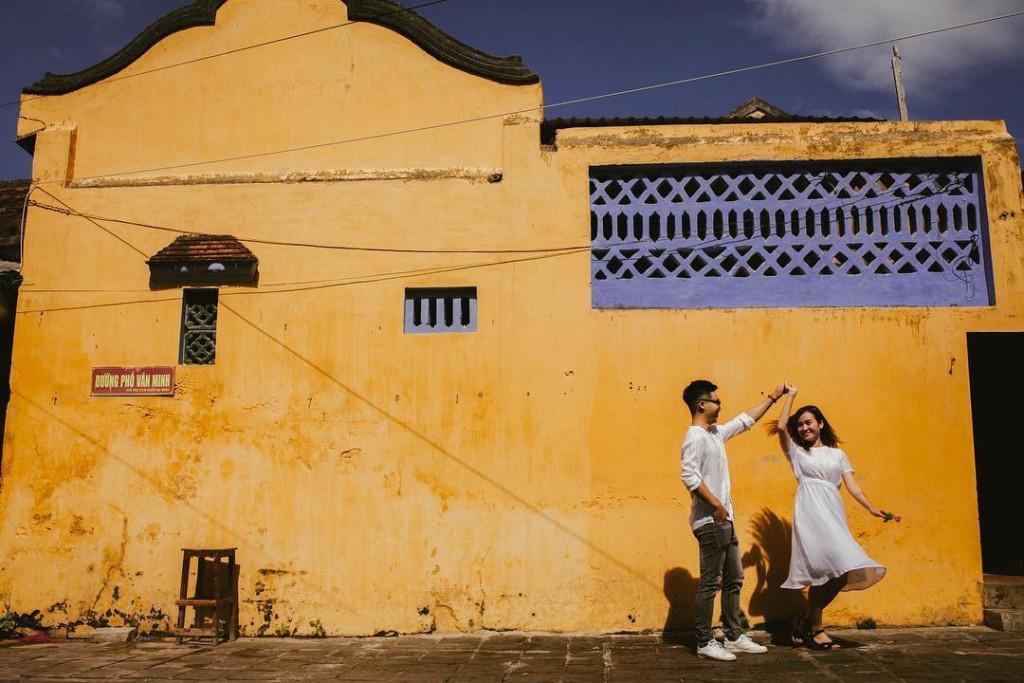
cặp đôi nam nữ này đứng với tư thế như vậy để tạo dáng chụp ảnh